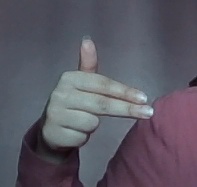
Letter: ghain